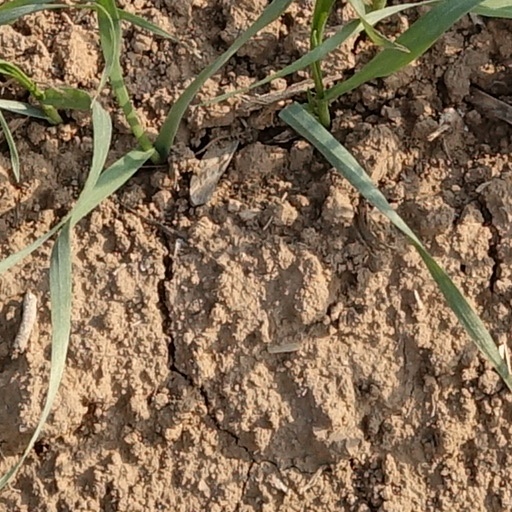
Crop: wheat